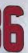
Number: 6